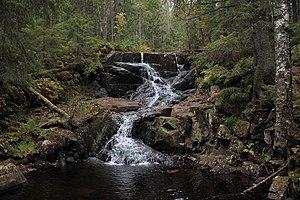
Le parc national de Skuleskogen est un parc national situé dans le Västernorrland, sur la côte de la mer Baltique, dans le Nord de la Suède. Il recouvre 30,62 km², constituant la partie orientale de la forêt de Skule.